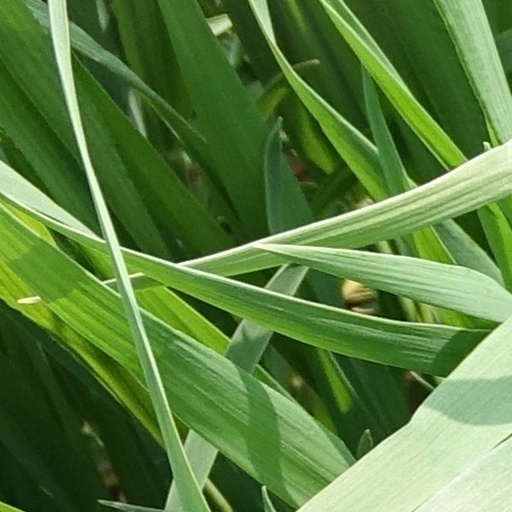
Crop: wheat